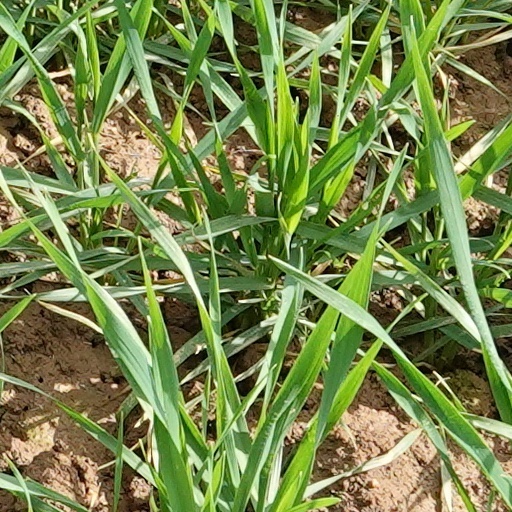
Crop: wheat